Fiestas del Pilar

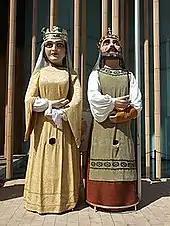
The King and Queen

The Giants and Big Heads are, without doubt, one of the most beloved traditions for the people of Zaragoza. Giant costumed figures made of papier-mâché are made to look disproportionately big-headed in the case of "cabezudos" or huge giants in the case of "gigantes". During the festival, the giants process daily around the streets, covering all areas of the city. There are ten "cabezudos", with different names, and all of them wearing different costumes. The cabezudos depict well known local characters (such as "el Morico", "el Boticario", "el Robaculeros", "el Torero", "el Tuerto", "el Forano", "la Forana", "el Verrugón", "la Pilara" and el "Azutero") and each of them has its own song. The cabezudos are teased by the children and teens, and they answer to this provocation by chasing them along the streets and hitting them gently with whipcords. The gigantes, or Giants, are a more formal part of the show, with a cast of regal and noble medieval and historic characters that entertain the people with their elegant dances in pairs. The current giants were designed in 1849 by the sculptor Felix Oroz.